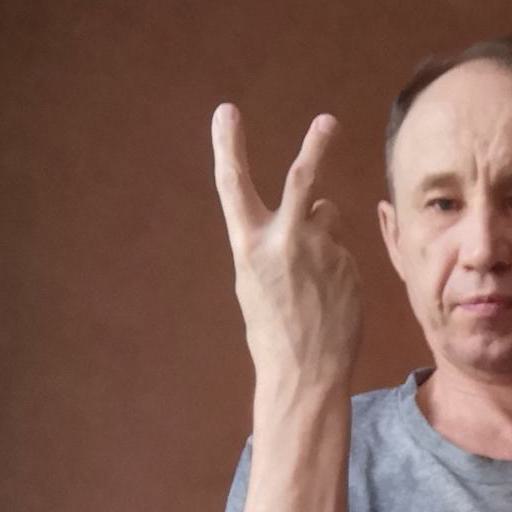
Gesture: peace_inverted